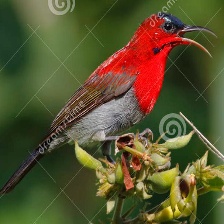
Species: CRIMSON SUNBIRD
Scientific name: AETHOPYGA SIPARAJA